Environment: real
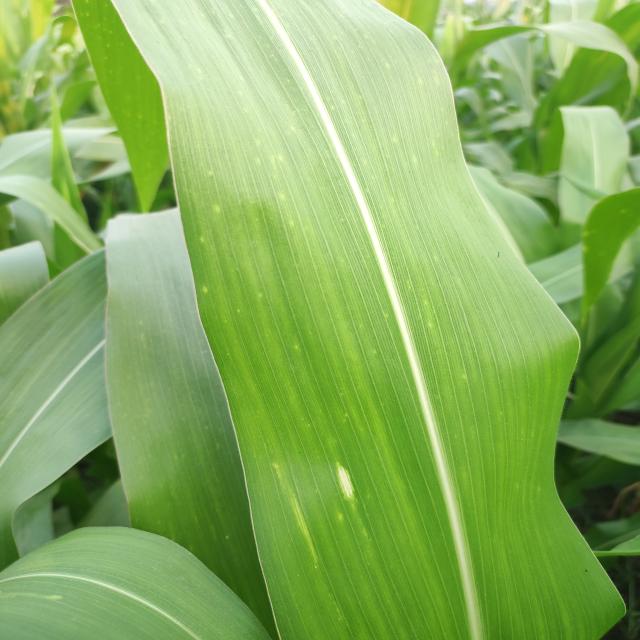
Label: northern_corn_leaf_blight